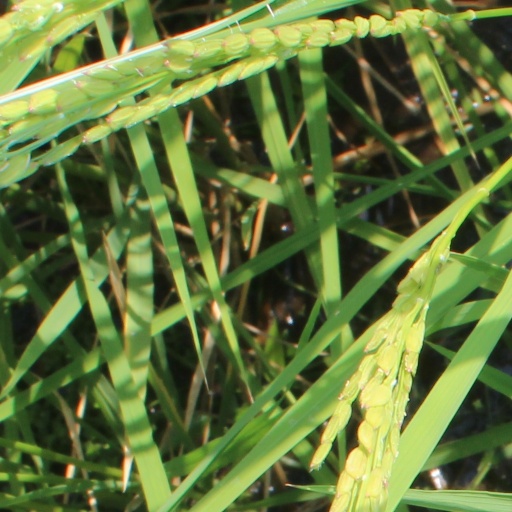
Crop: rice